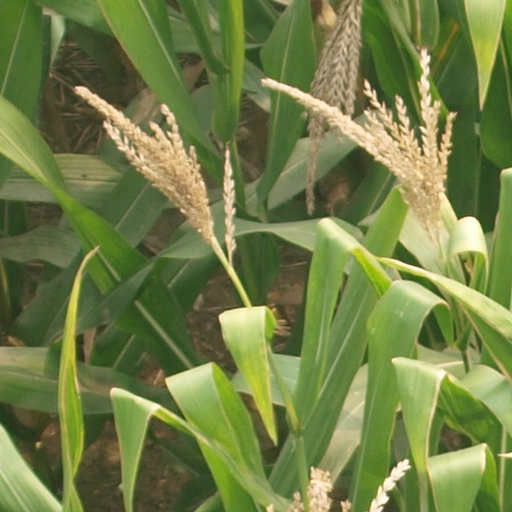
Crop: maize; corn